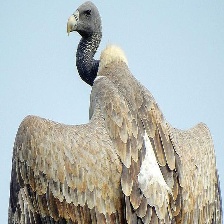
Species: INDIAN VULTURE
Scientific name: GYPS INDICUS
ImageNet parent category: vulture